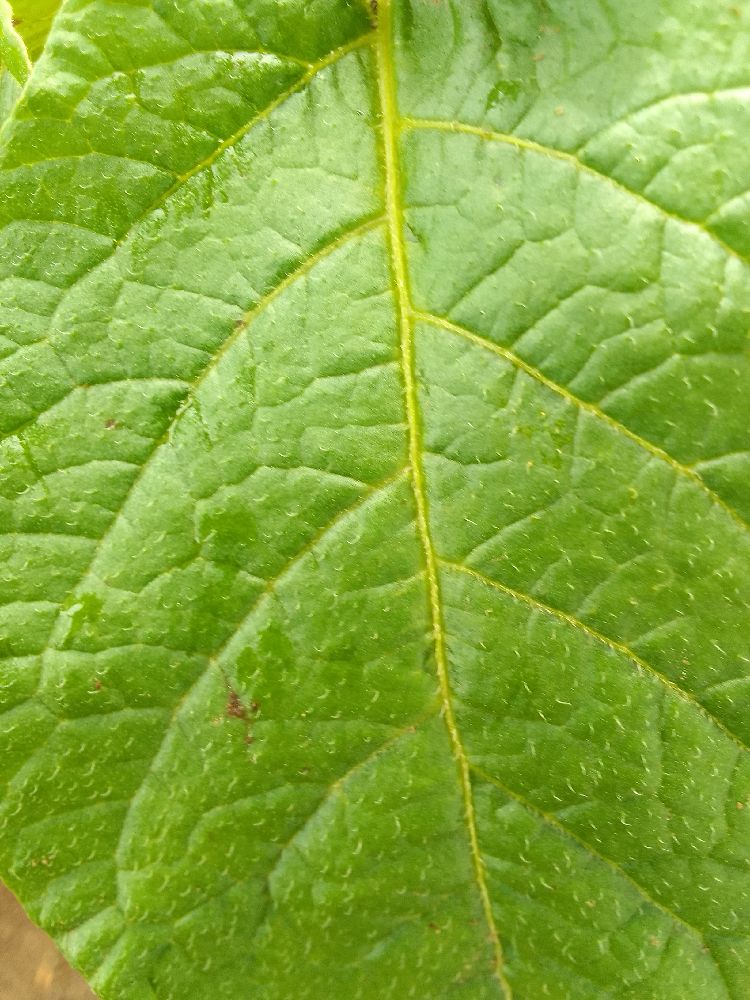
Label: Healthy